Taxman (film)

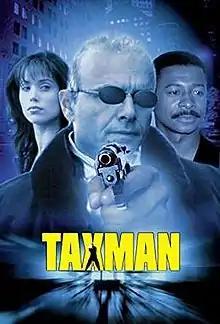
Film poster

Taxman is a 1998 film directed by Avi Nesher and written by Nesher and Roger Berger.